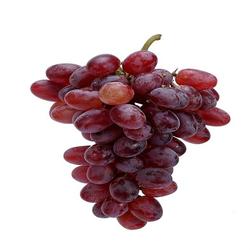
Label: Grapes